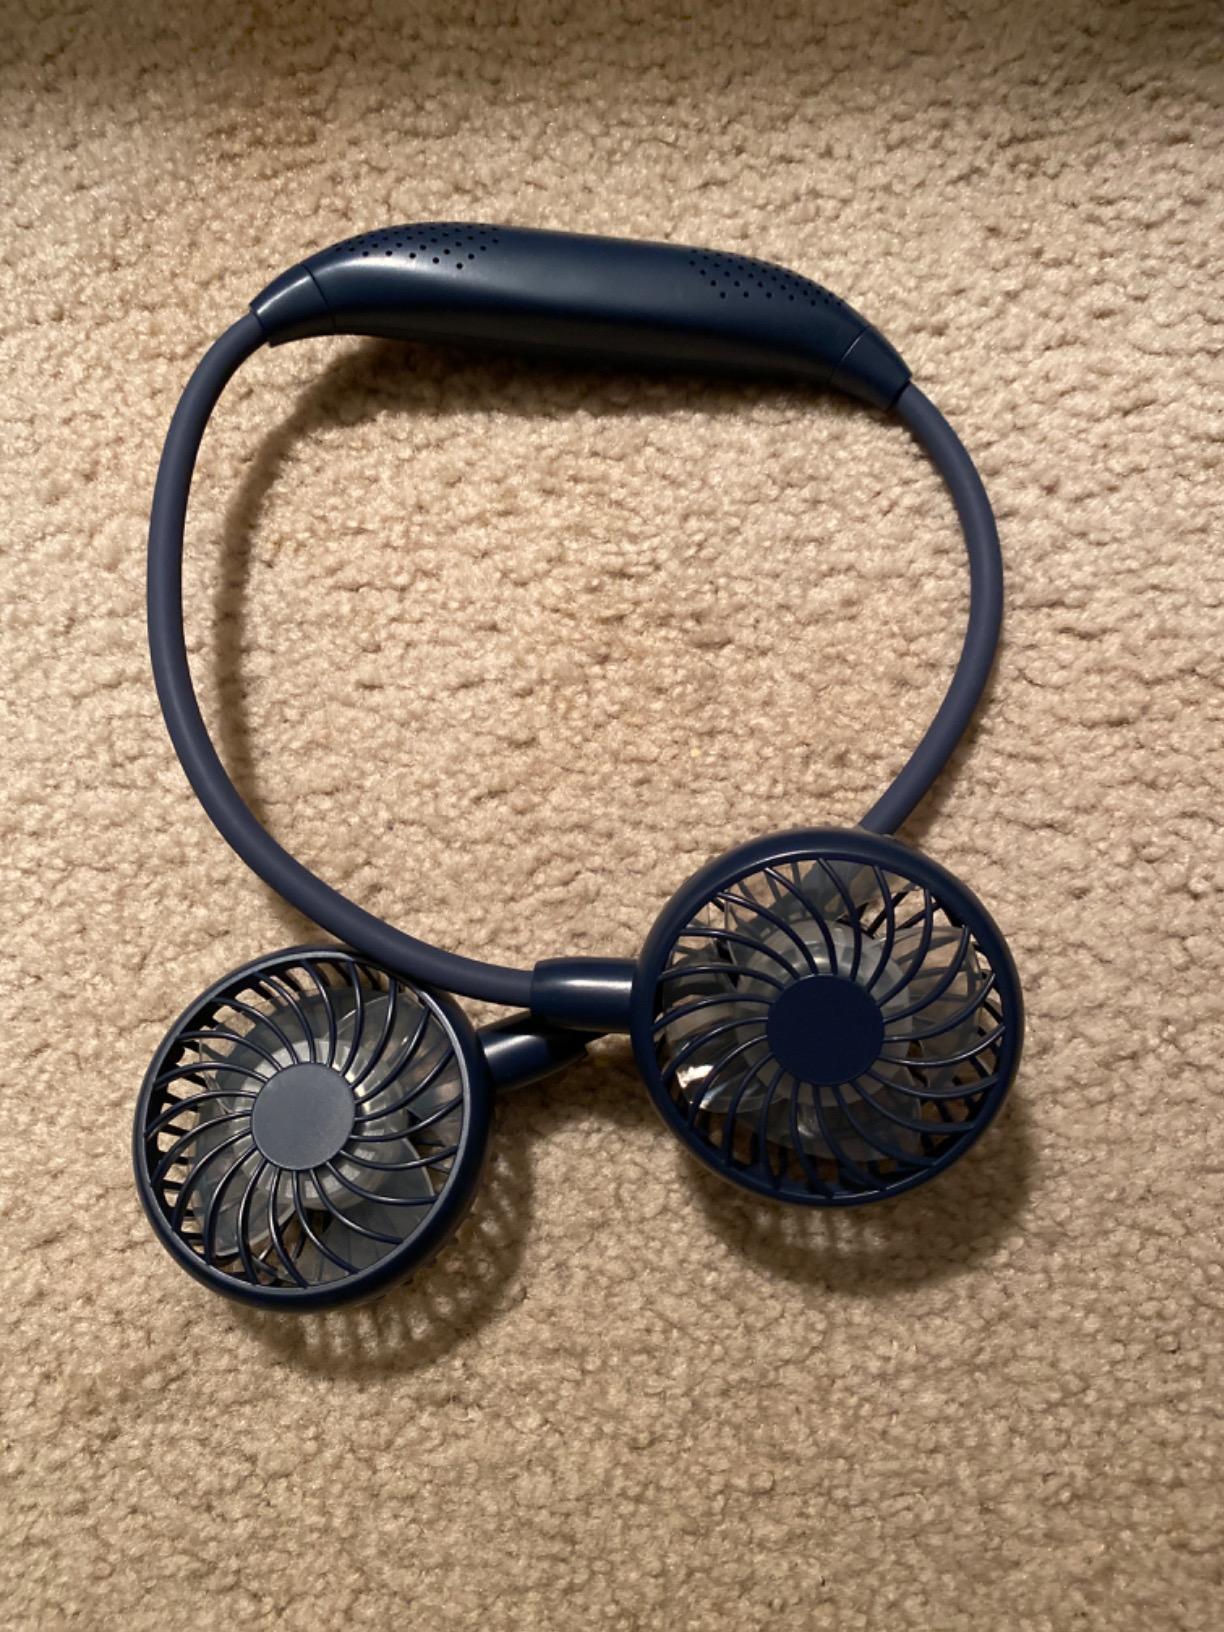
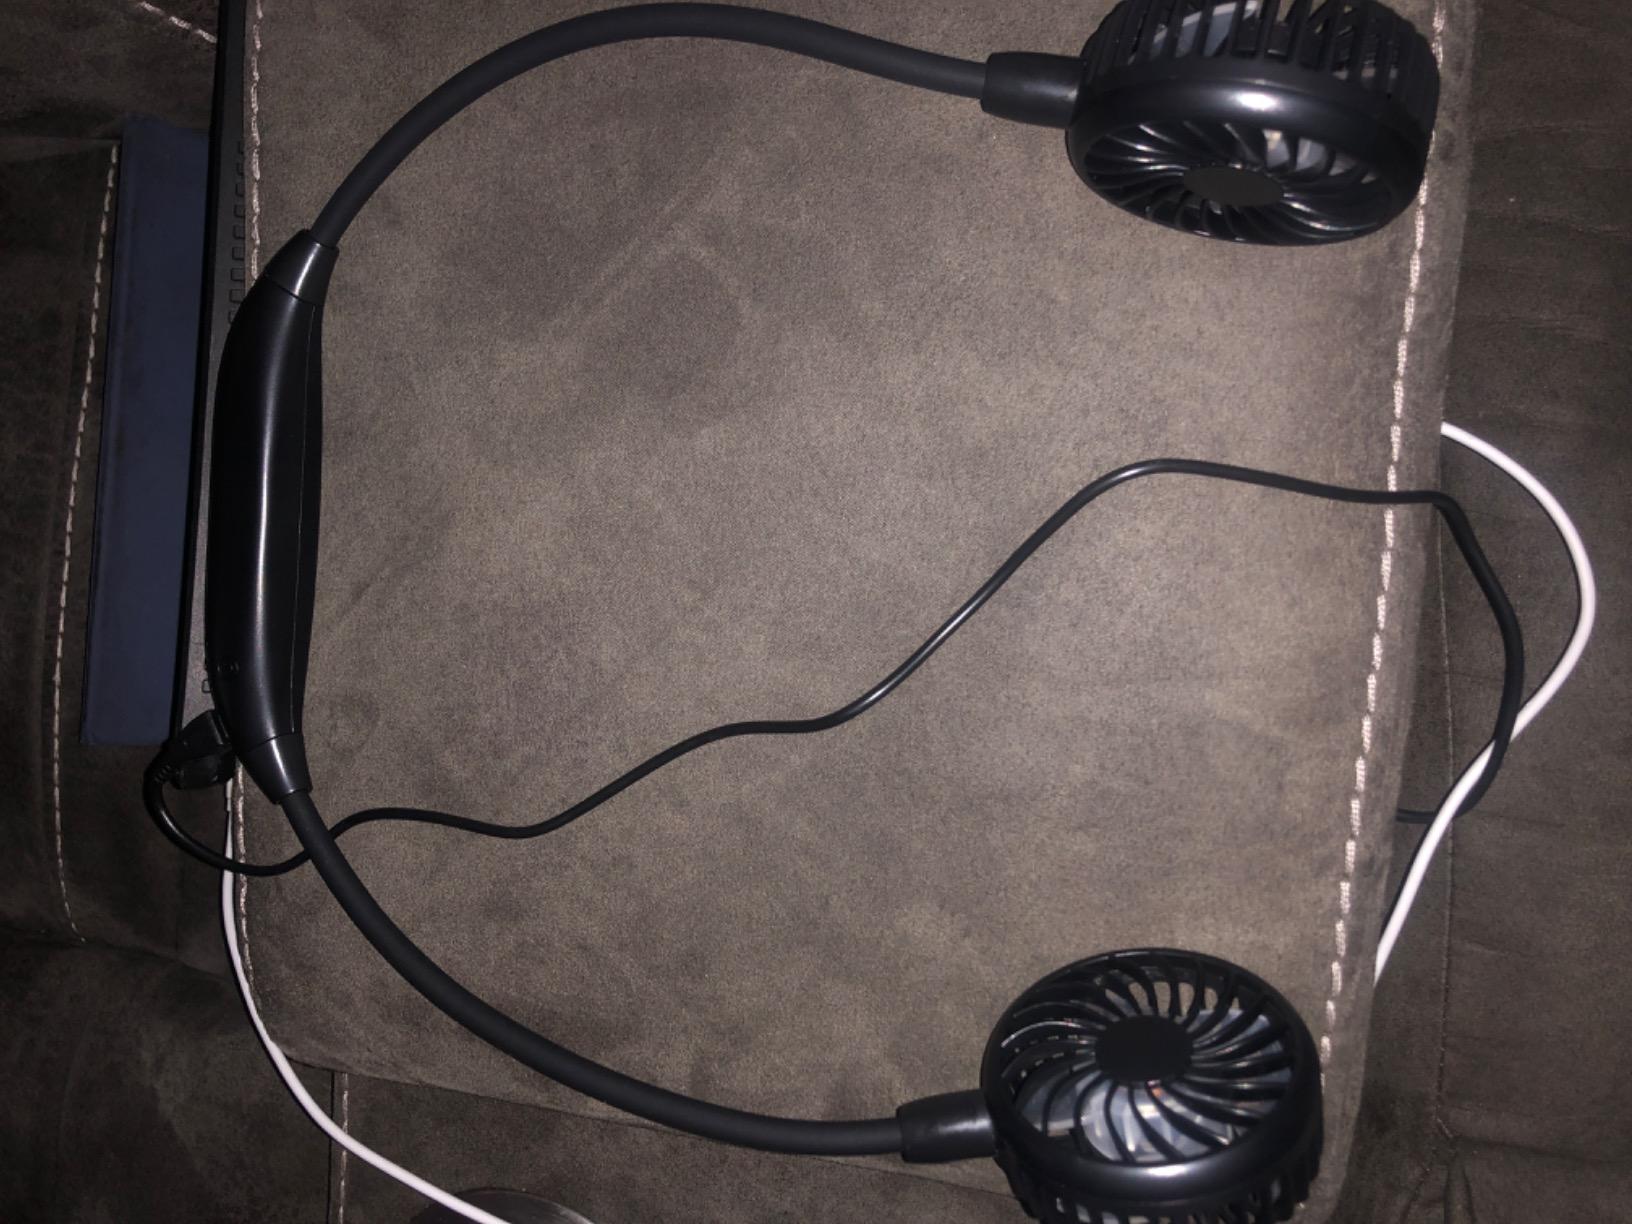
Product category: fan
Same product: no